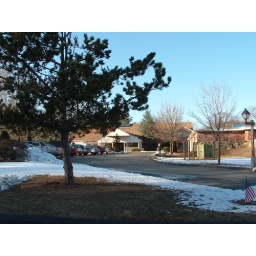
The nursing home is across the street from a big lake, and surrounded by woods.